Dunsmuir, California

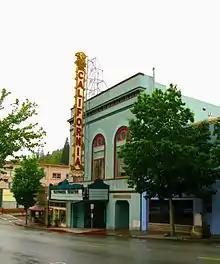
California Theater

As a result, Dunsmuir retains today much of the charm and scale of the 1920s and 1930s, and has been designated on the National Register of Historic Places. The downtown area is now a designated historic district. The California Theater, after fifty years without an organ, were able to acquire and re-install their original Wurlitzer instrument.